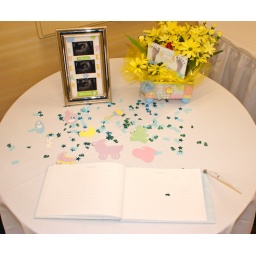
sign in table